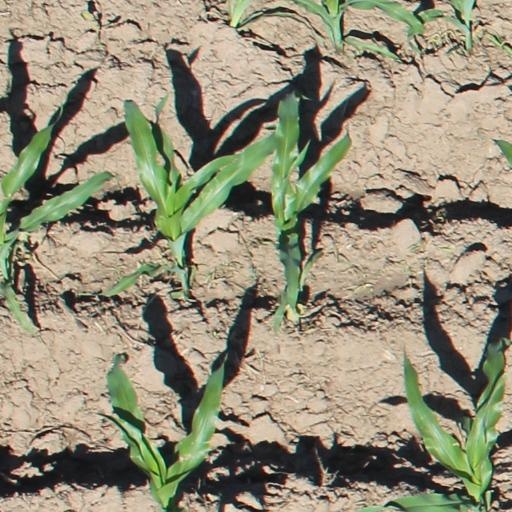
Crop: maize; corn